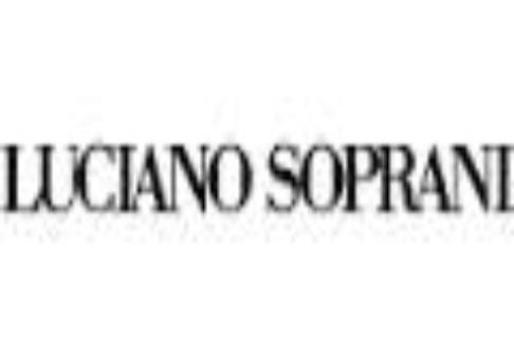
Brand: luciano soprani
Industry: Clothes